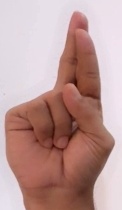
ASL sign: R